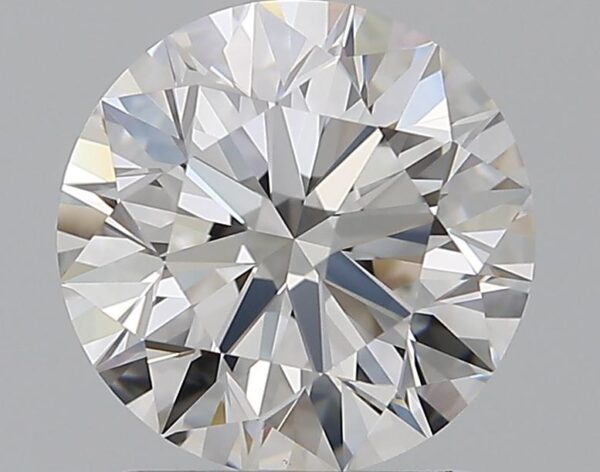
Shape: round
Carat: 1.55
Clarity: VVS1
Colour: F
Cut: EX
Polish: EX
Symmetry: EX
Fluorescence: N
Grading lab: GIA
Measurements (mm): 7.39 x 7.43 x 4.59